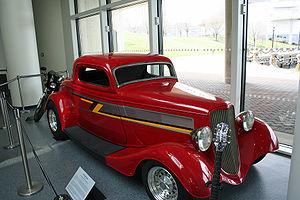
Un hot rod est une automobile de collection restaurée, préparée, de style Tuning vintage. Les Hot rod sont des objets de culte de la Kustom Kulture américaine, généralement à base des premières voitures américaines des années 1920 aux années 1950, avec pour modèles de prédilection les premières Ford T, Ford A II, et Ford B II, avec pour variantes les Volksrod, Woodies, Rat rod, ou Custom, Bobber, et Rat bike de bikers. Ils sont baptisés Tuning, ou Custom, au-delà des années 1950.
CadZZilla est une automobile de collection prototype Hot rod de 1996, à base de Cadillac Série 62 Sedanette de 1948. Elle appartient à Billy Gibbons. Inspirée de la Kustom Kulture américaine des années 1950, elle participe avec ZZ Top Eliminator, au mythe du groupe culte américain
ZZ Top est un groupe de blues rock américain, originaire de Houston, au Texas. Il connait le sommet de sa célébrité dans les années 1970 et 1980. Les membres de ce trio sont Billy Gibbons, Dusty Hill et Frank Beard.